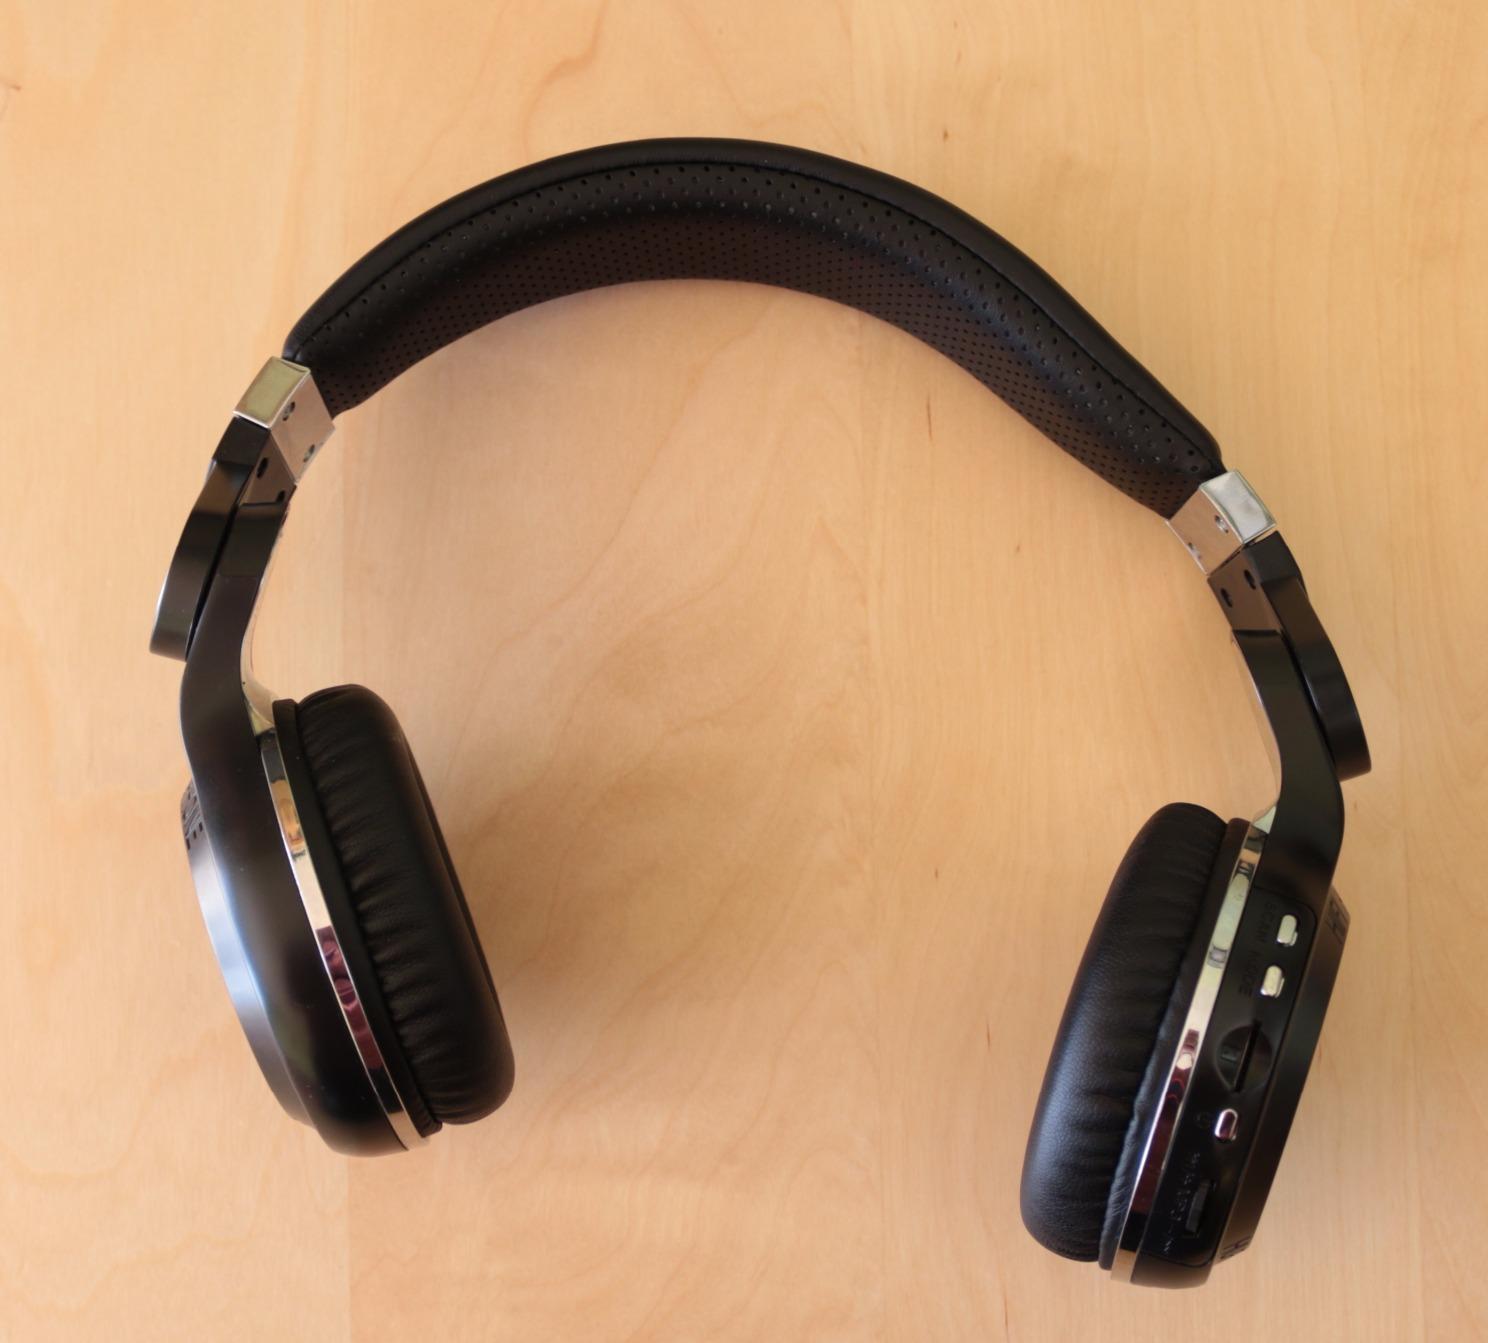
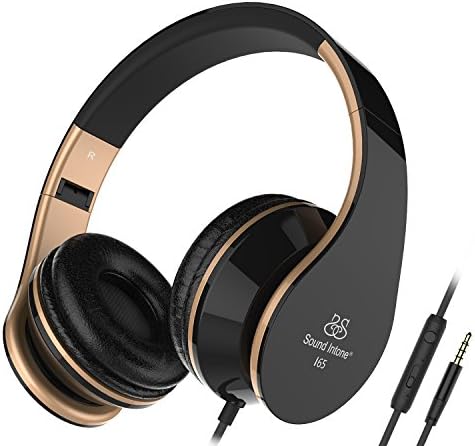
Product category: headphones
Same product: no